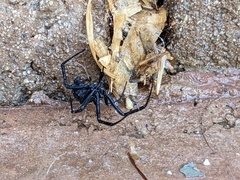
Species: Lactrodectus_hesperus